Arjun Charan Sethi

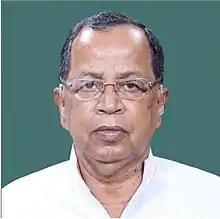

He represented Bhadrak constituency in the Lok Sabha from 1998 to 2019, as well as 1991 to 1996, 1980 to 1984 and 1971 to 1977.